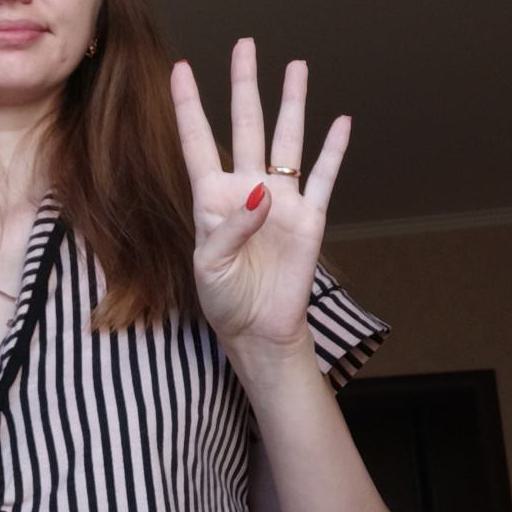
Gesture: four